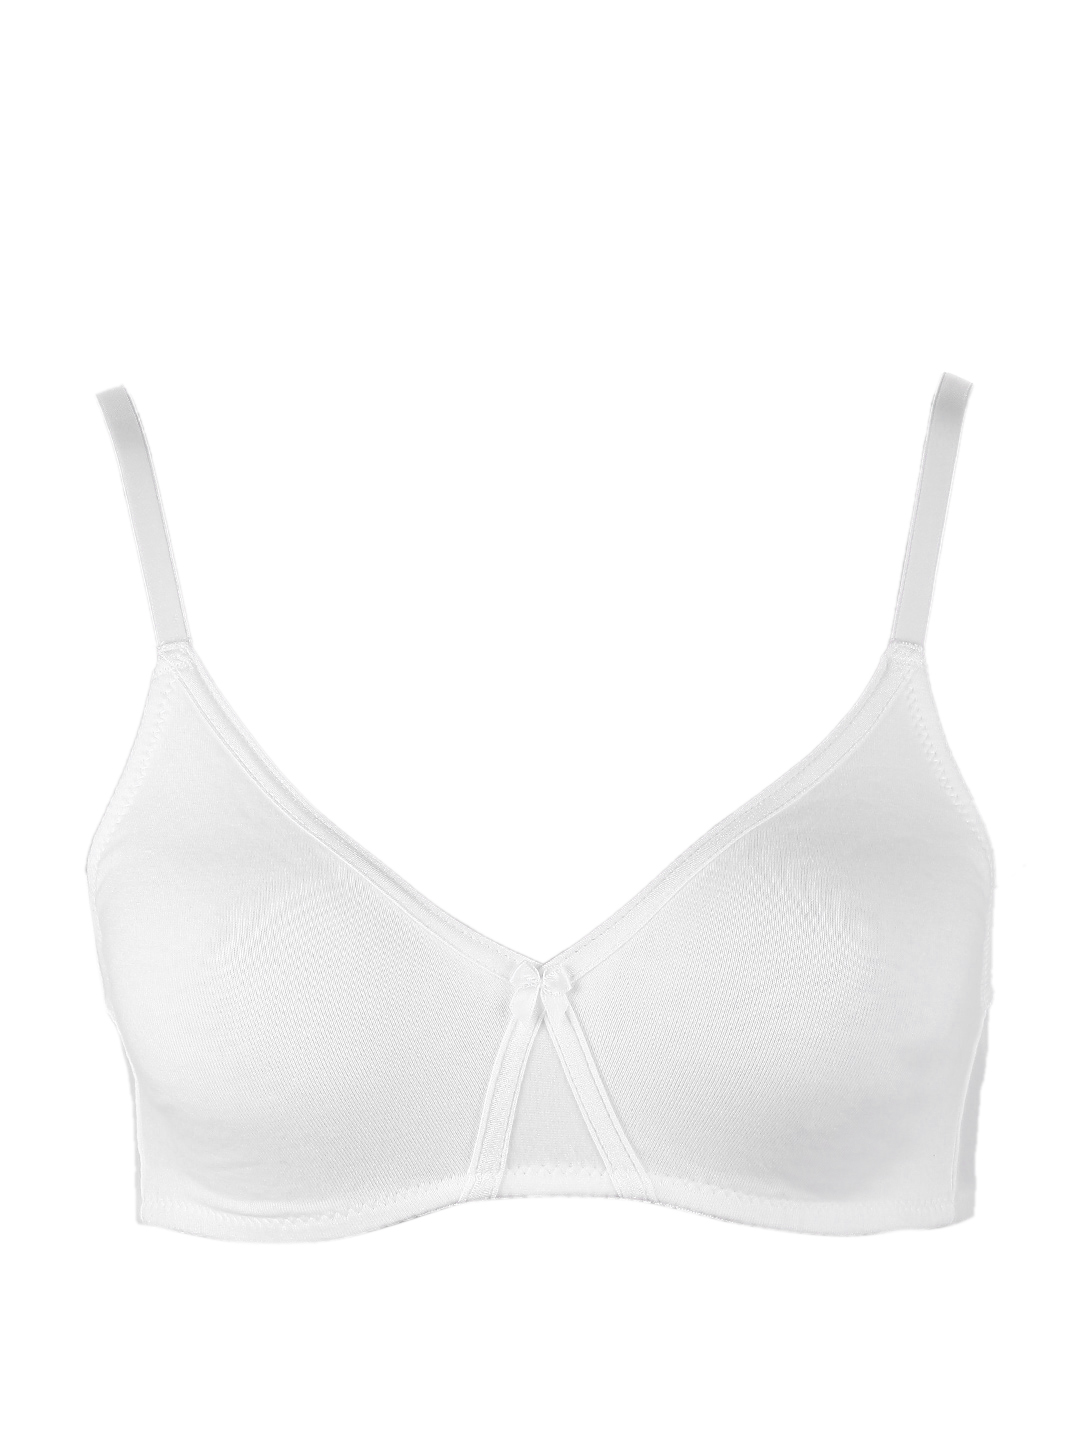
Enamor Women Smooth White Bra
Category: Apparel / Innerwear / Bra
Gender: Women
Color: White
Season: Summer 2014
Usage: Casual